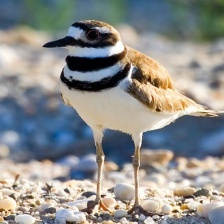
Species: KILLDEAR
Scientific name: CHARADRIUS VOCIFERUS